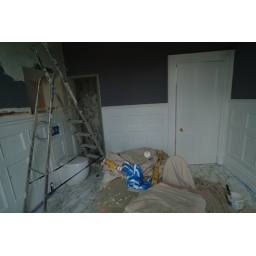
bathroom wall panels in mdf by wall panelling ltd